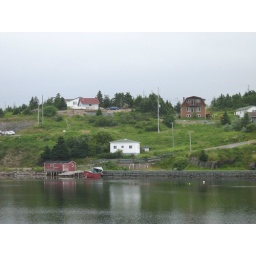
Nanny Abbott's little white house in Little Bay.This is where our Mom grew up.